Syed Ahmed (businessman)

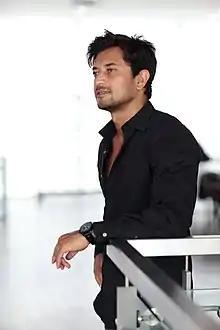
Ahmed in 2019

Syed Ahmed (born 1975), is a British businessman of Bengali descent. He is the founder and CEO of Savortex, a British technology company. He participated in the 2006 edition of "The Apprentice", a UK television series, finishing in fifth place.